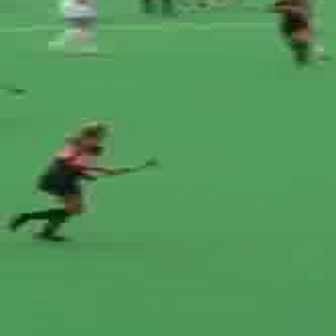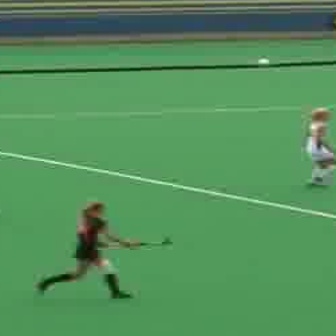
  Please identify the target specified by the bounding box [1,120,123,241] in the first image and locate it in the second image. Return the coordinates in [x_min,y_min,x_max,y_max] format.
Answer: [33,199,132,298]